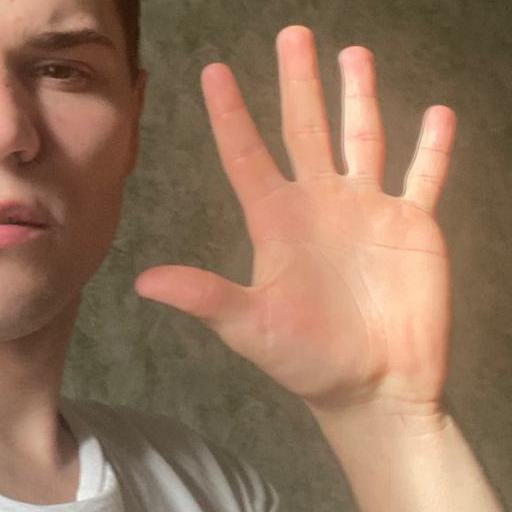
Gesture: palm